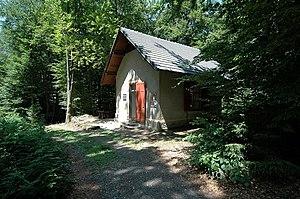
La Symphonie nᵒ 5 en do dièse mineur de Gustav Mahler a été composée entre 1901 et 1902. Elle est contemporaine notamment de 3 des Kindertotenlieder et partage le même caractère funèbre, peut-être en rapport avec les graves problèmes de santé du musicien. La partition fut ensuite révisée à plusieurs reprises, la dernière étant de 1911. La première eut lieu cependant à Cologne le 18 octobre 1904 avec un succès très mitigé.
Maria Wörth est une commune autrichienne du district de Klagenfurt-Land en Carinthie. La municipalité a reçu le nom de l'église dédiée à Marie, qui est située sur une presqu'île à la rive sud du lac Wörthersee.